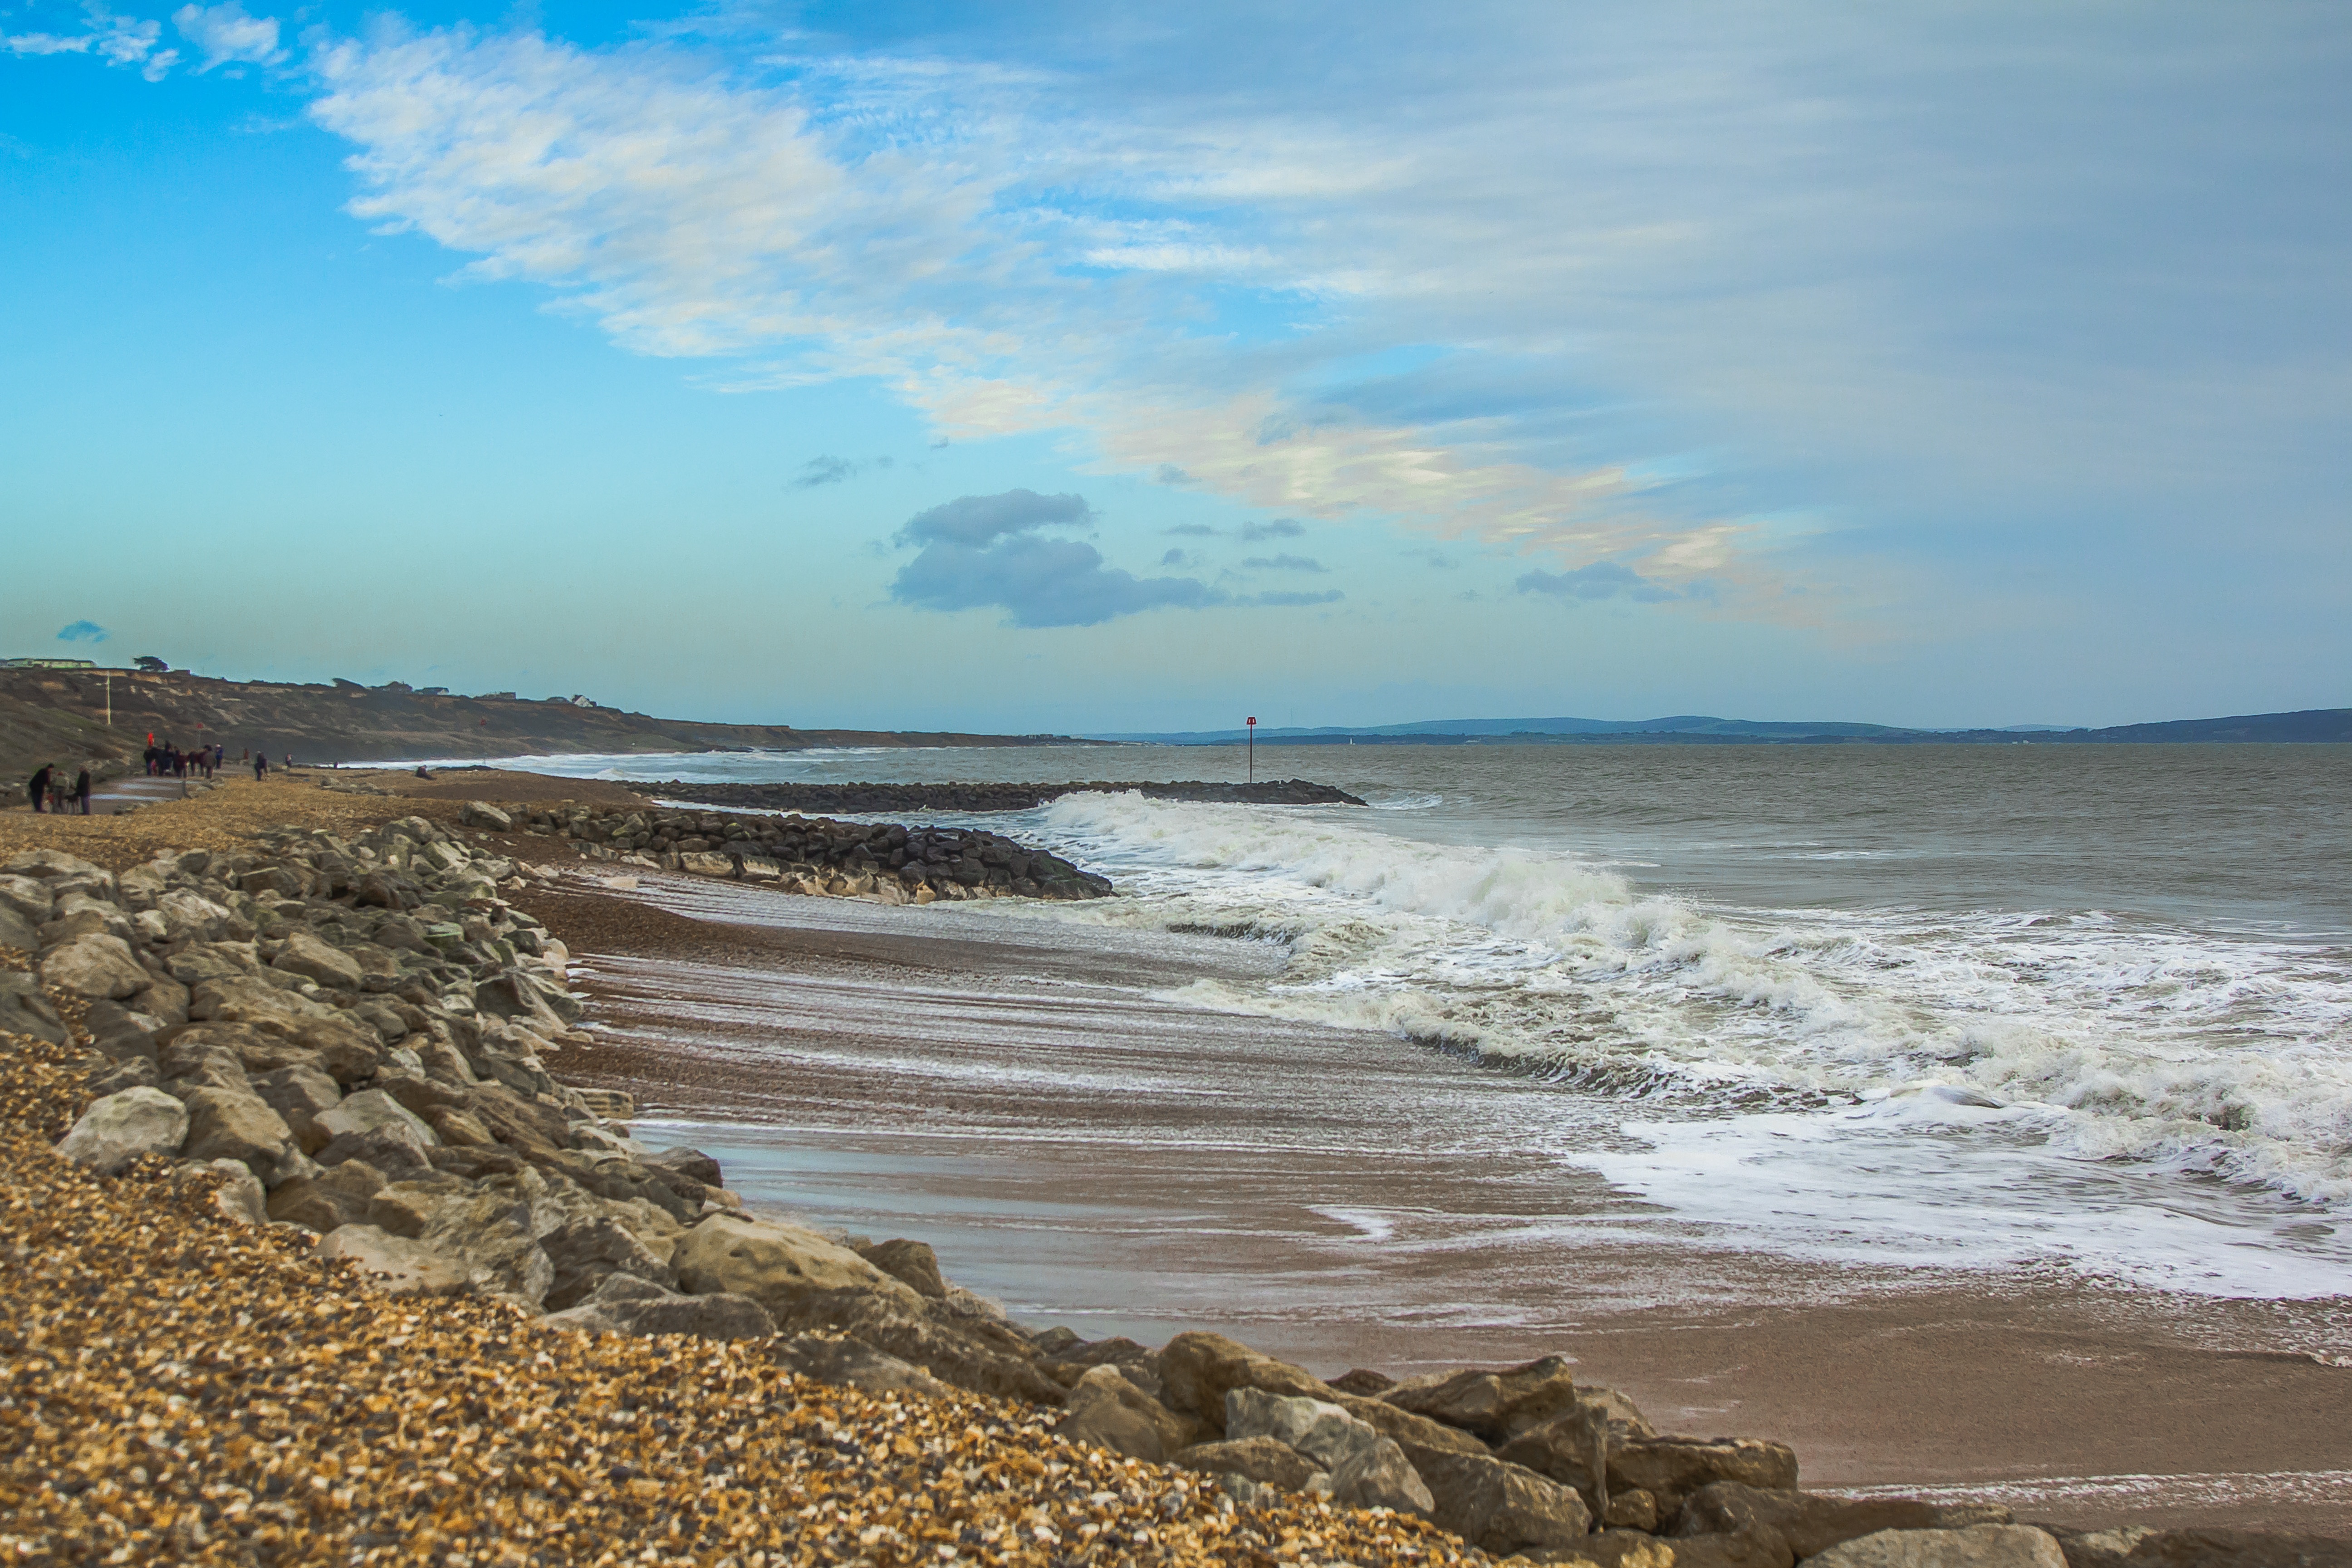
beach, sea, coast, sand, rock, ocean, horizon, cloud, shore, wave, vacation, cliff, cove, seascape, bay, terrain, material, body of water, england, waves, cape, dorset, wind wave